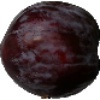
Label: Plum 1